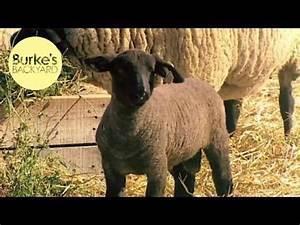
sheep